Paris under Napoleon

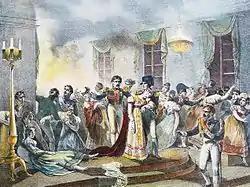
Napoleon and the Empress Marie-Louise escape a deadly fire at the Austrian Embassy (1810). Afterwards, Paris firemen were organized like military units.

Children and young people were far more numerous in Paris during the Empire than in modern times. In 1800, forty percent of Parisians were under the age of eighteen, compared with 18.7 percent in 1994. Between 1801 and 1820, marriages produced an average of 4.3 children, compared with just .64 children in 1990. In the age before contraception, large numbers of unwanted children were also born, mostly to poor or working women. Five thousand eighty-five children were given to the "Hospice des infants trouvées" in 1806, about a quarter of the total number of children born in the city. Many newborns were simply clandestinely thrown into the Seine. The mortality rate at the city orphanages was very high; one third died in the first year, another third in the second year. While the children of the middle and upper classes went to school, the children of workers and the poor went to work, often at the age of ten, in a family business or workshop.